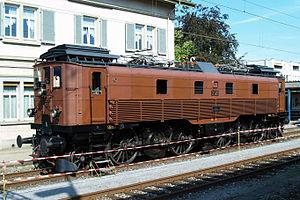
La Be 4/6 est la première locomotive électrique des Chemins de fer fédéraux suisses, mise en service en 1920 ; elle a pendant longtemps été la principale motrice pour train de voyageurs sur la ligne du Gothard, entre Lucerne et Chiasso. Seulement deux exemplaires roulent encore actuellement pour des trains historiques d'amateurs et pour des événements d'anniversaire.
Matériel moteur des CFF : locomotives, locotracteurs et automotrices en service aux Chemins de fer fédéraux suisses.